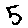
Label: 5